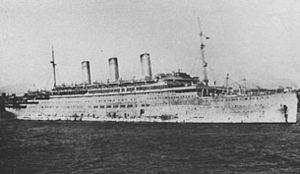
Le Justicia est un paquebot britannique qui n'a jamais connu de service commercial. Commandé en 1912 par la Holland America Line sous le nom de Statendam, il est construit dans les chantiers Harland & Wolff de Belfast et est lancé le 9 juillet 1914. Peu après, la Première Guerre mondiale éclate, et les travaux ralentissent. Finalement, des négociations entre le gouvernement britannique et la compagnie entraînent son acquisition par le Royaume-Uni pour servir à l'effort de guerre.